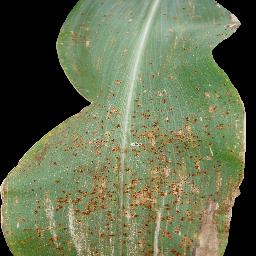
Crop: corn
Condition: (maize)_common_rust